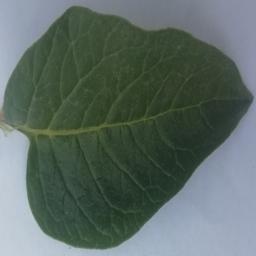
Etiqueta: Sana